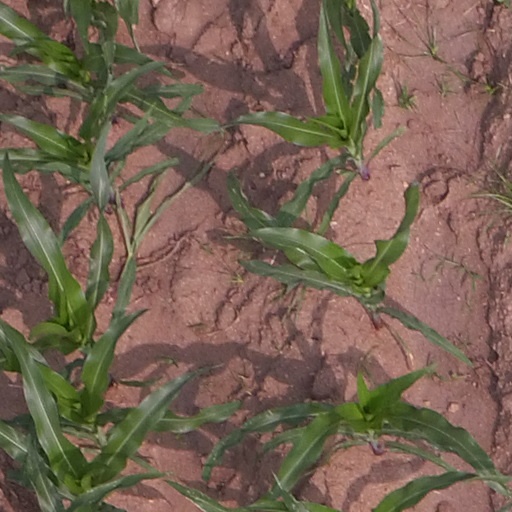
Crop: maize; corn